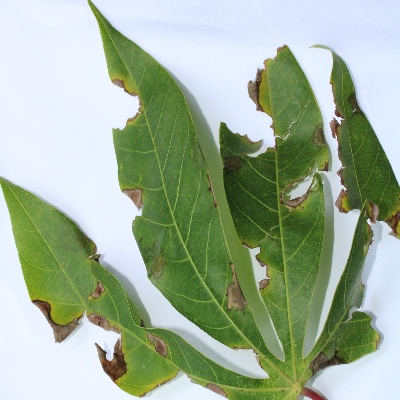
Crop: Cassava
Condition: brown spot